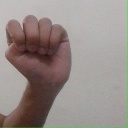
अक्षर: ठ